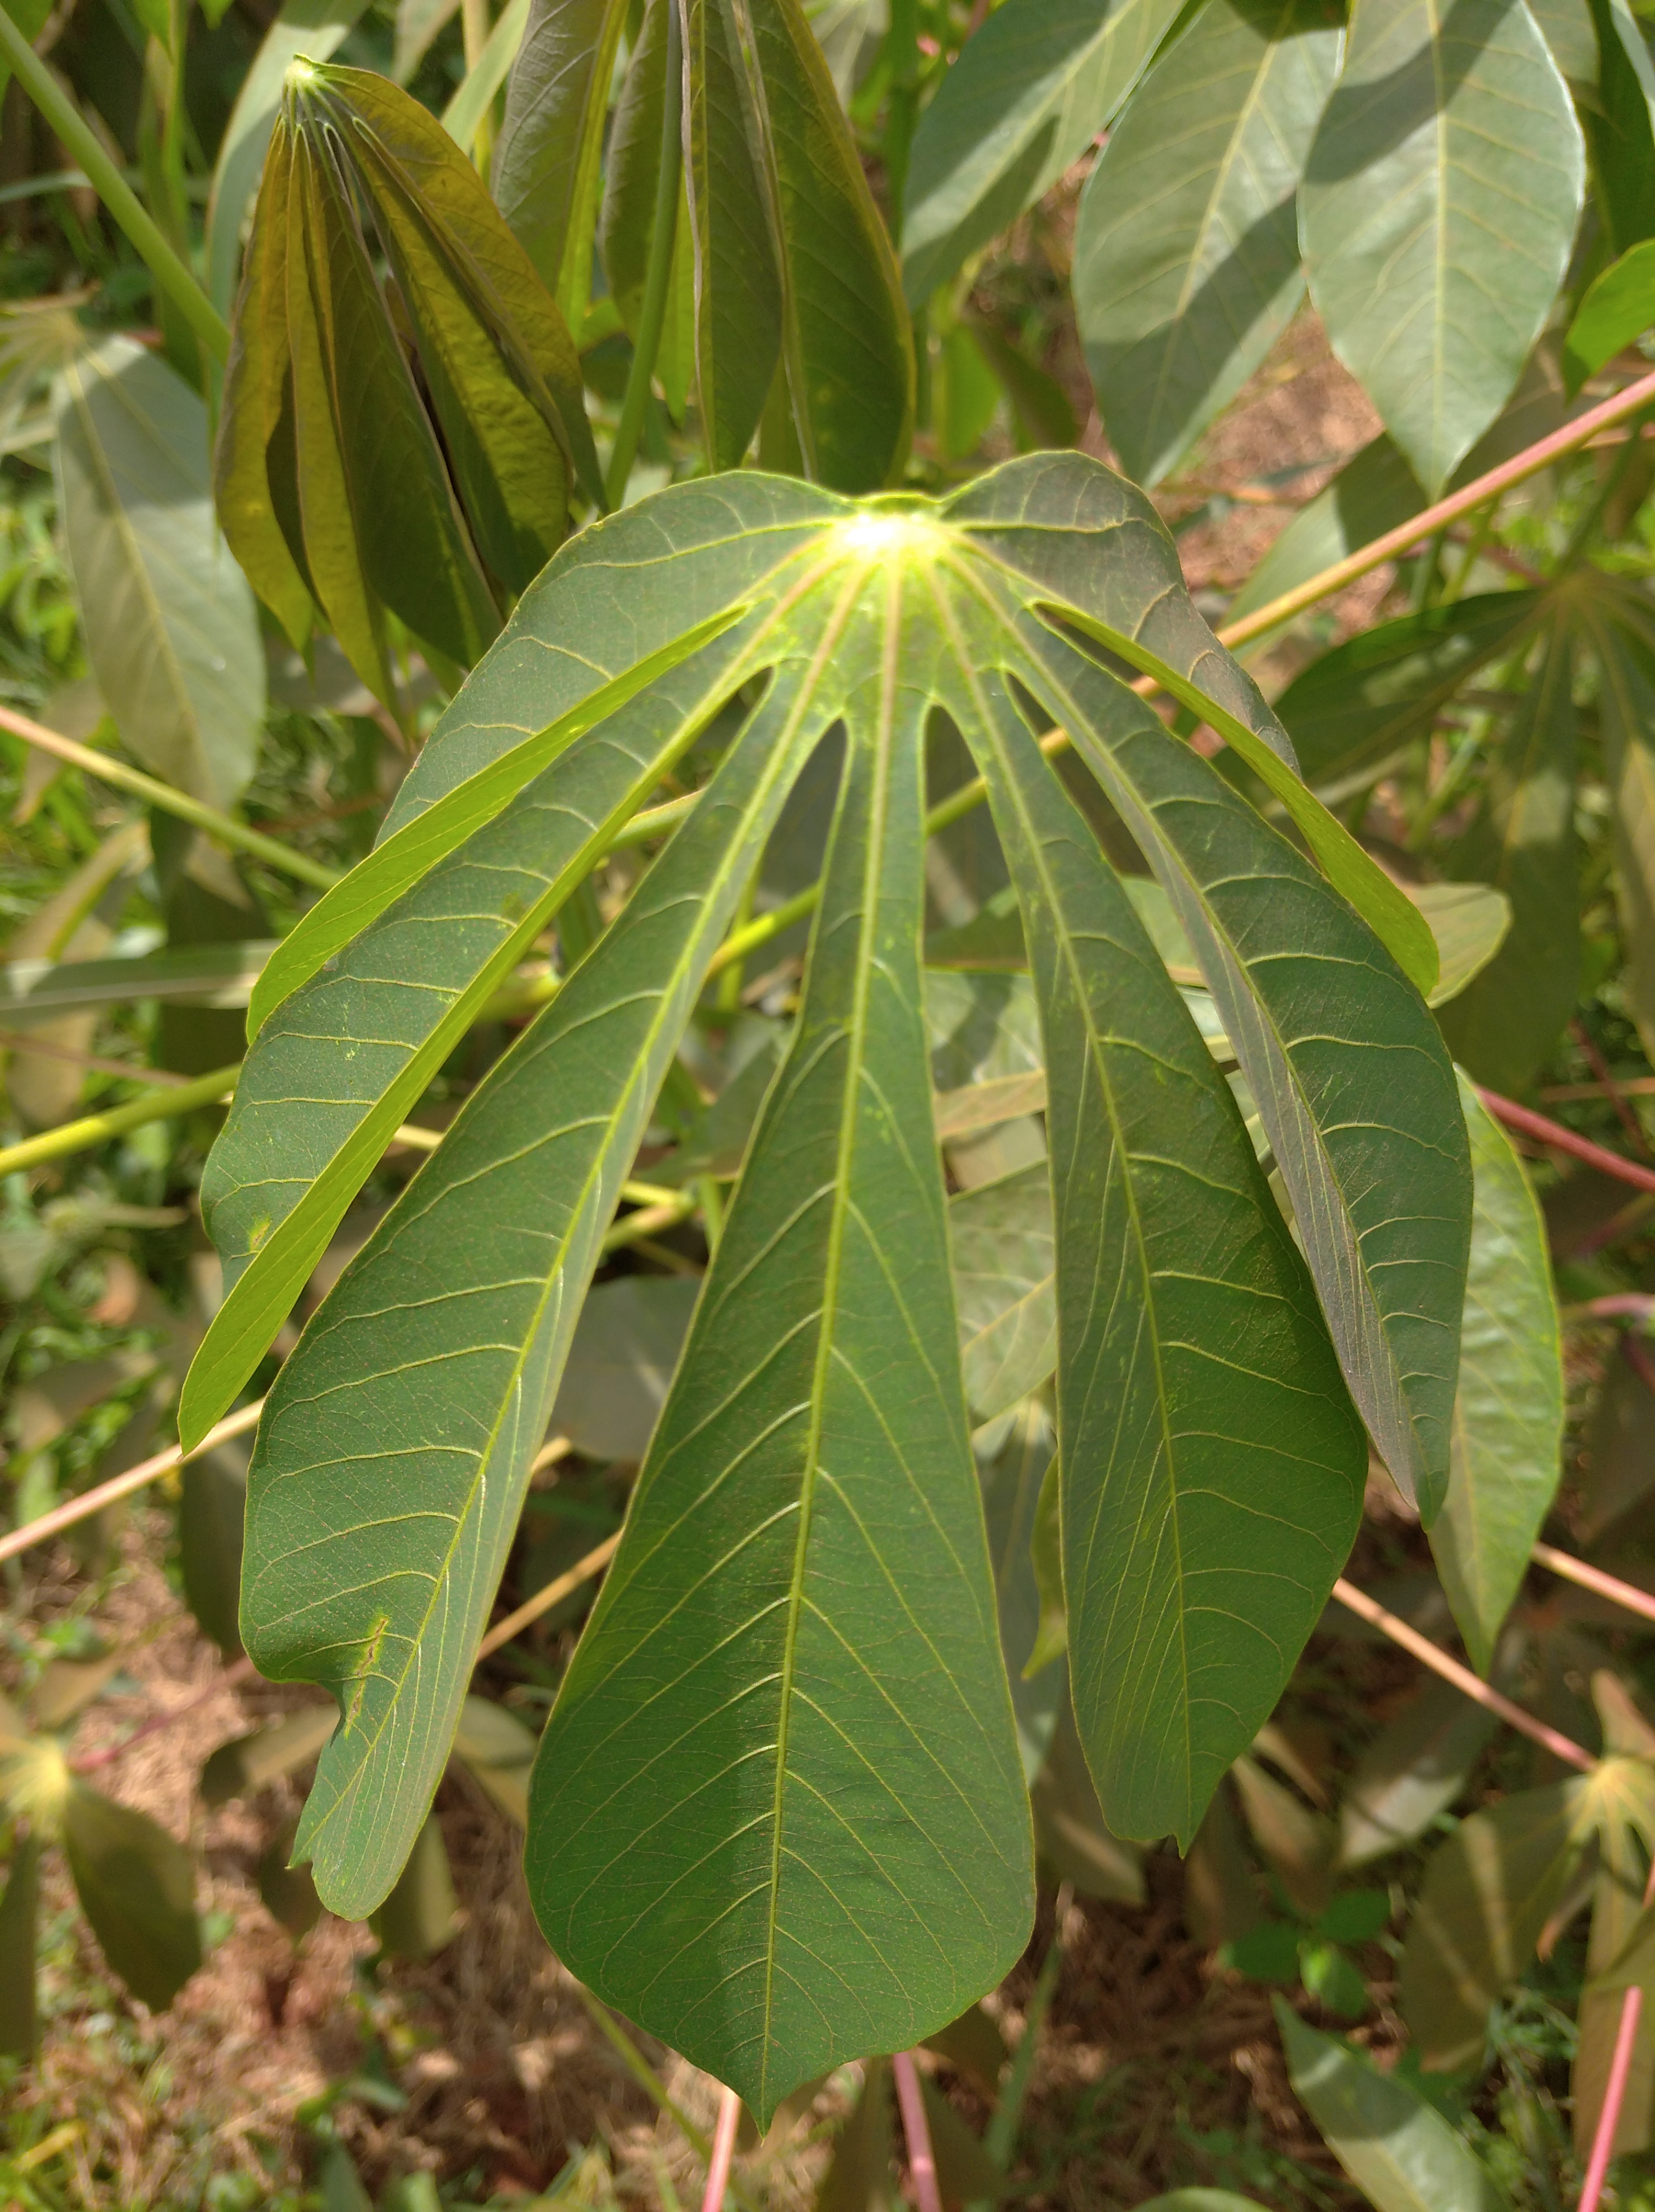
Label: healthy